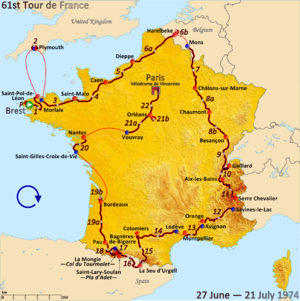
Le 61ᵉ Tour de France a eu lieu du 27 juin au 21 juillet 1974. Il comprend 22 étapes pour une longueur totale de 4 098 km.
Le Tour de France est une compétition cycliste par étapes masculine qui traverse la France avec des incursions occasionnelles dans les pays voisins. Sa première édition a lieu en 1903 pour augmenter les ventes du journal L'Auto, organisée par Henri Desgrange et Géo Lefèvre. Depuis, la course a lieu chaque année, excepté lors des deux guerres mondiales. Souvent appelé « le Tour » tout court, ou « la Grande Boucle », il gagne en importance et en popularité au fil des éditions, sa durée est allongée et sa portée s'étend dans le monde entier. La participation s'élargit, on passe d'un peloton principalement français les premières années, à des éditions comptant jusqu'à 40 nationalités. Il est actuellement organisé par ASO.